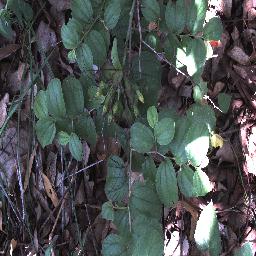
Label: chinee_apple